Ulama (game)

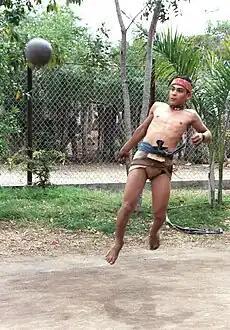
Sinaloan ulama player in action.

Ulama is a ball game played in Mexico, currently experiencing a revival from its home in a few communities in the state of Sinaloa. As a descendant of the Aztec version of the Mesoamerican ballgame, the game is regarded as one of the oldest continuously played sports in the world and as the oldest known game using a rubber ball.